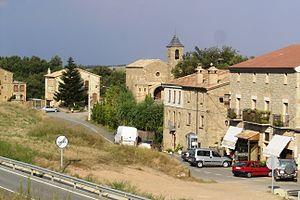
Llobera est une commune de la comarque du Solsonès dans la province de Lleida en Catalogne.